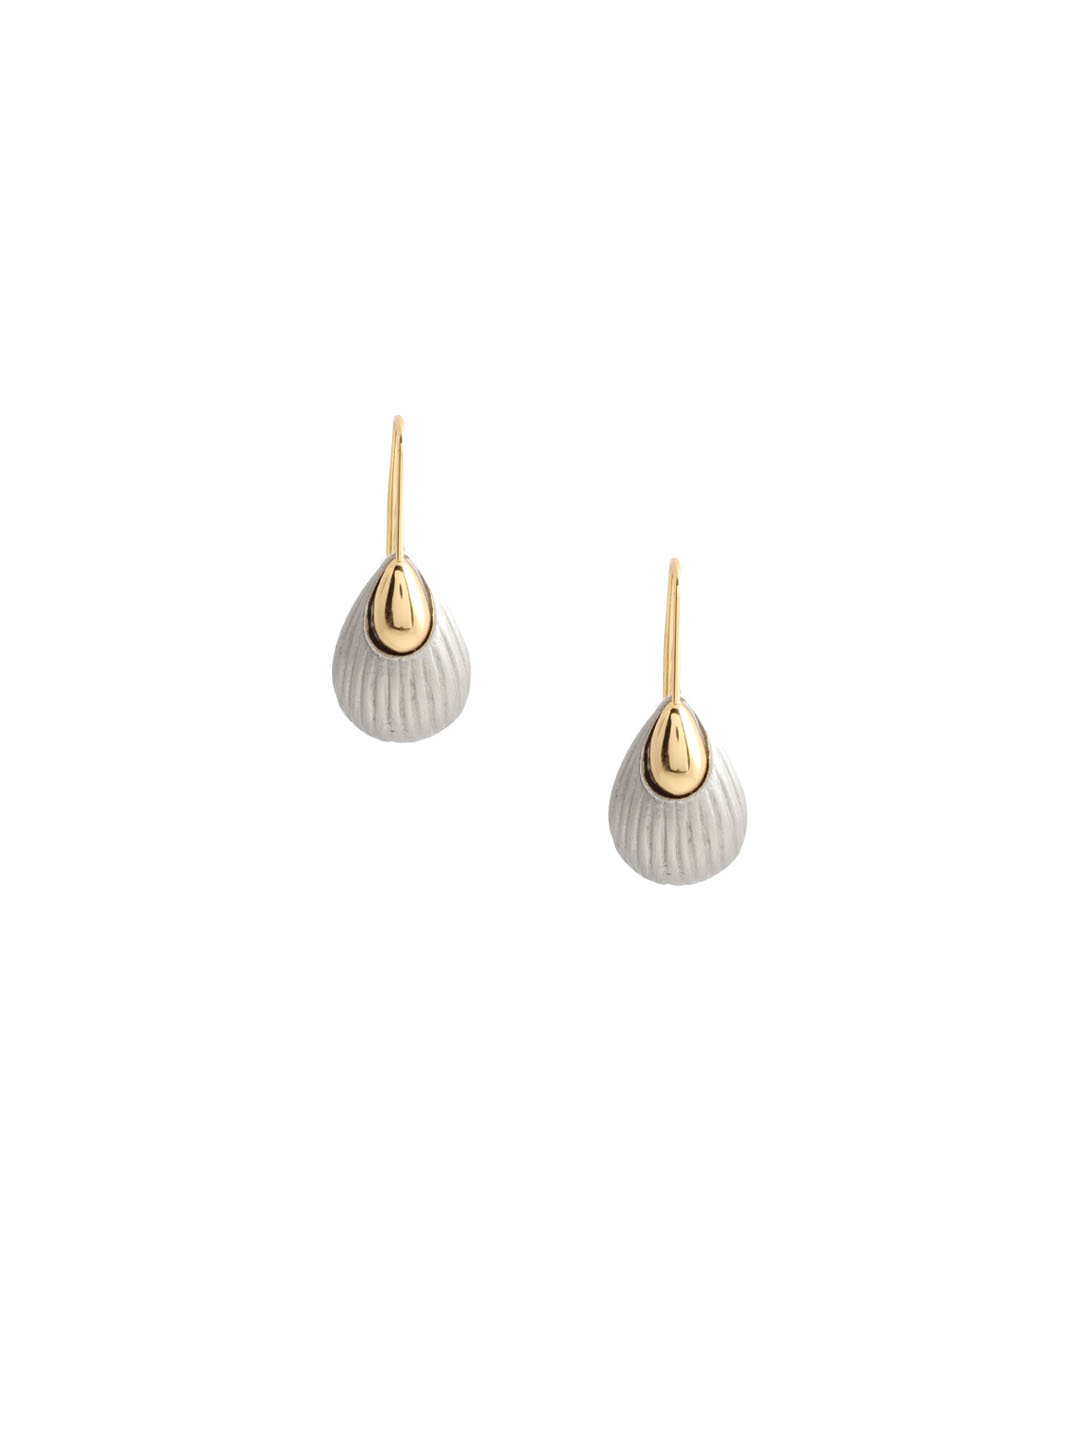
Estelle Women Gold Earrings
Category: Accessories / Jewellery / Earrings
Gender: Women
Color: Gold
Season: Winter 2016
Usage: Casual